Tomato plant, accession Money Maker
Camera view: vertical (180 deg); turntable rotation: 300 degrees
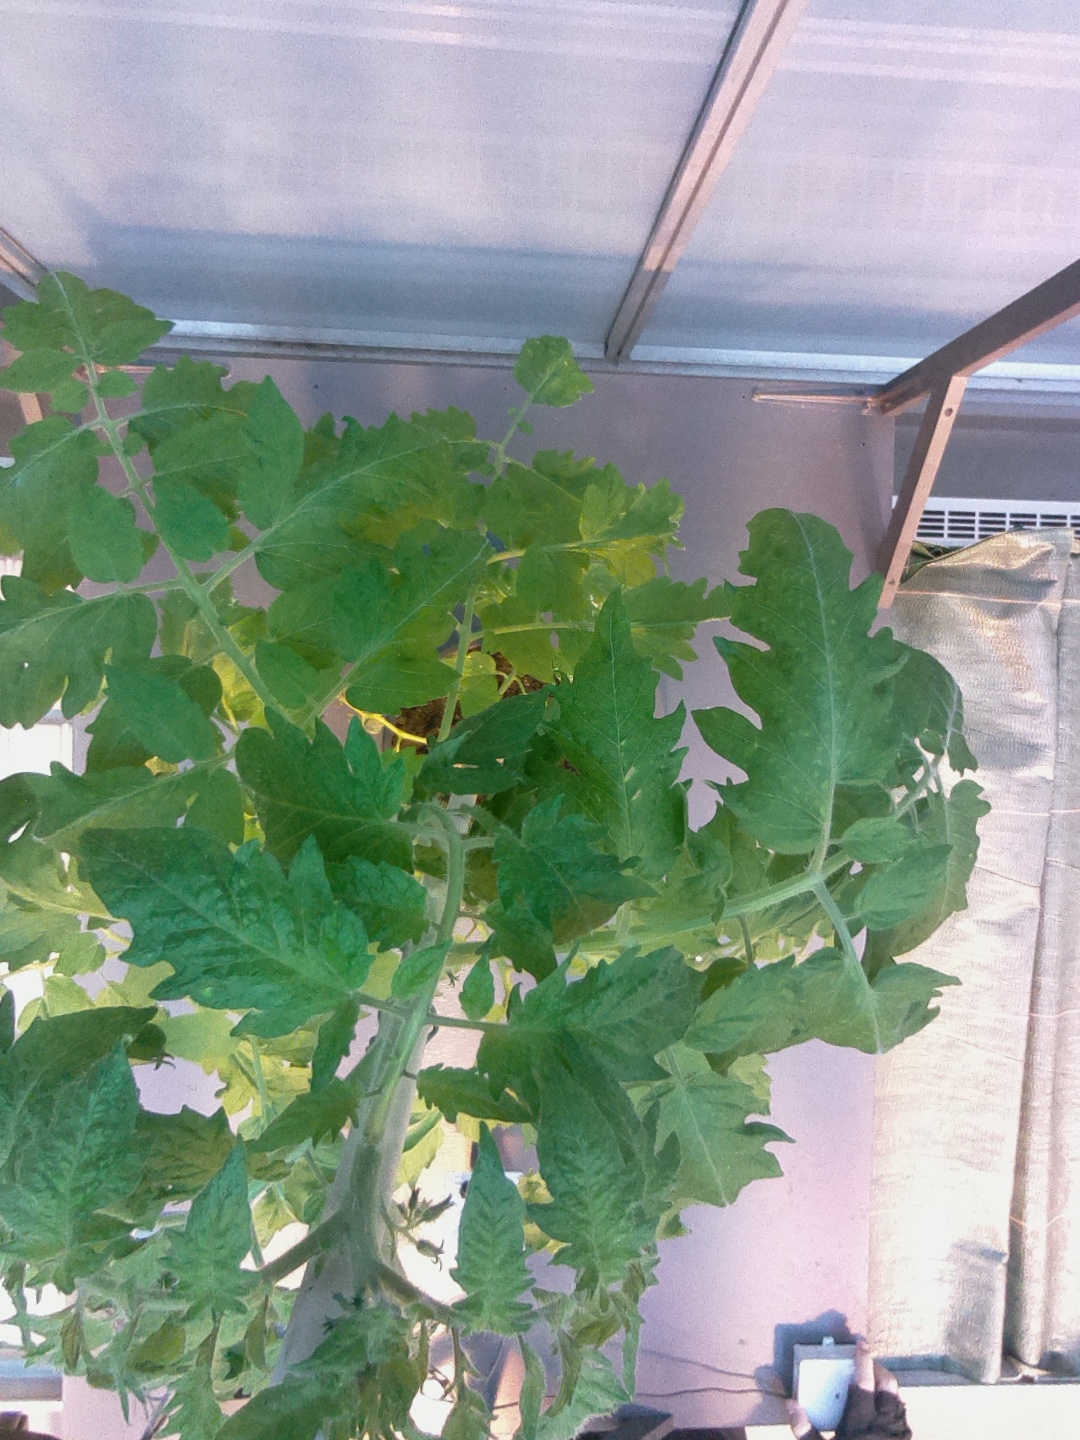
BBCH growth stage 55: 5 inflorescences visible